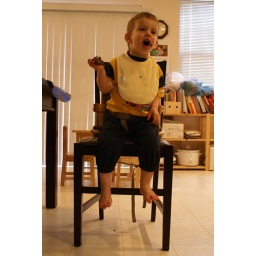
My nephew Sammy in his high chair after birthday cake and a chocolate bunny on his second birthday.